Deep Sengupta

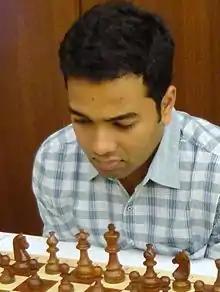
Deep Sengupta (2014)

Deep Sengupta (born 30 June 1988) is an Indian chess player. He is India's 22nd player to be awarded the title Grandmaster by FIDE. Sengupta competed in the FIDE World Cup in 2017.